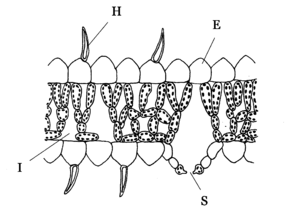
Blad (plantedel) / Omformninger af blade / Blade under vand
Fugtprægede blades anatomi. Specialiseringer: